Lemony Snicket's A Series of Unfortunate Events (video game)

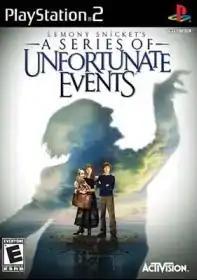
North American cover art for PlayStation 2

Lemony Snicket's A Series of Unfortunate Events is a 2004 action-adventure game based on the film of the same name. Players take the roles of Violet, Klaus, and Sunny Baudelaire, solving puzzles, fighting villains and finding objects. Players encounter characters such as Mr. Poe, Uncle Monty, and Aunt Josephine, along with villains such as Count Olaf, the Hook-Handed Man, the White-Faced Women, and the Bald Man with the Long Nose.